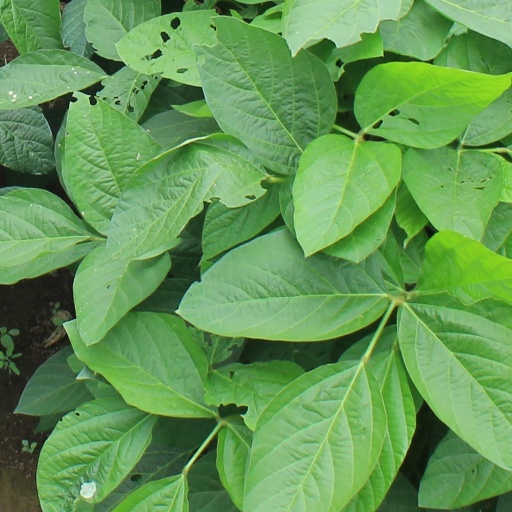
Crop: soybean